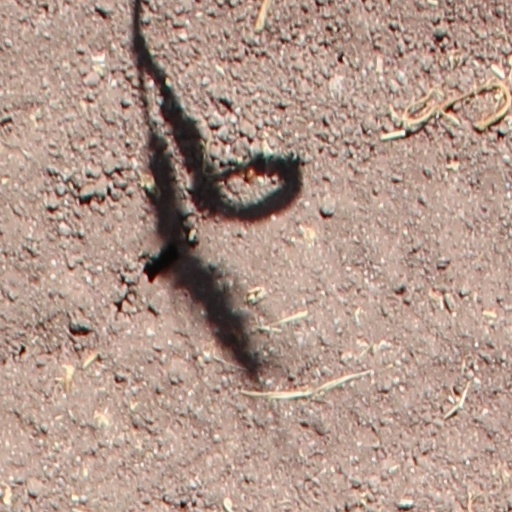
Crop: wheat